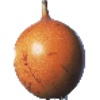
Label: Granadilla 1